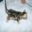
Label: cat